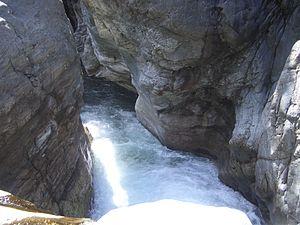
La Chauselle, Chiusella en italien ou Ciusèila en piémontais, est un torrent qui s’écoule le long de la vallée du même nom, en province de Turin, dans le Canavais. Il naît au mont Marzo, pour confluer dans la Doire Baltée, après un parcours de plus de 40 km. Le périmètre de son bassin hydrographique est de 83 km.